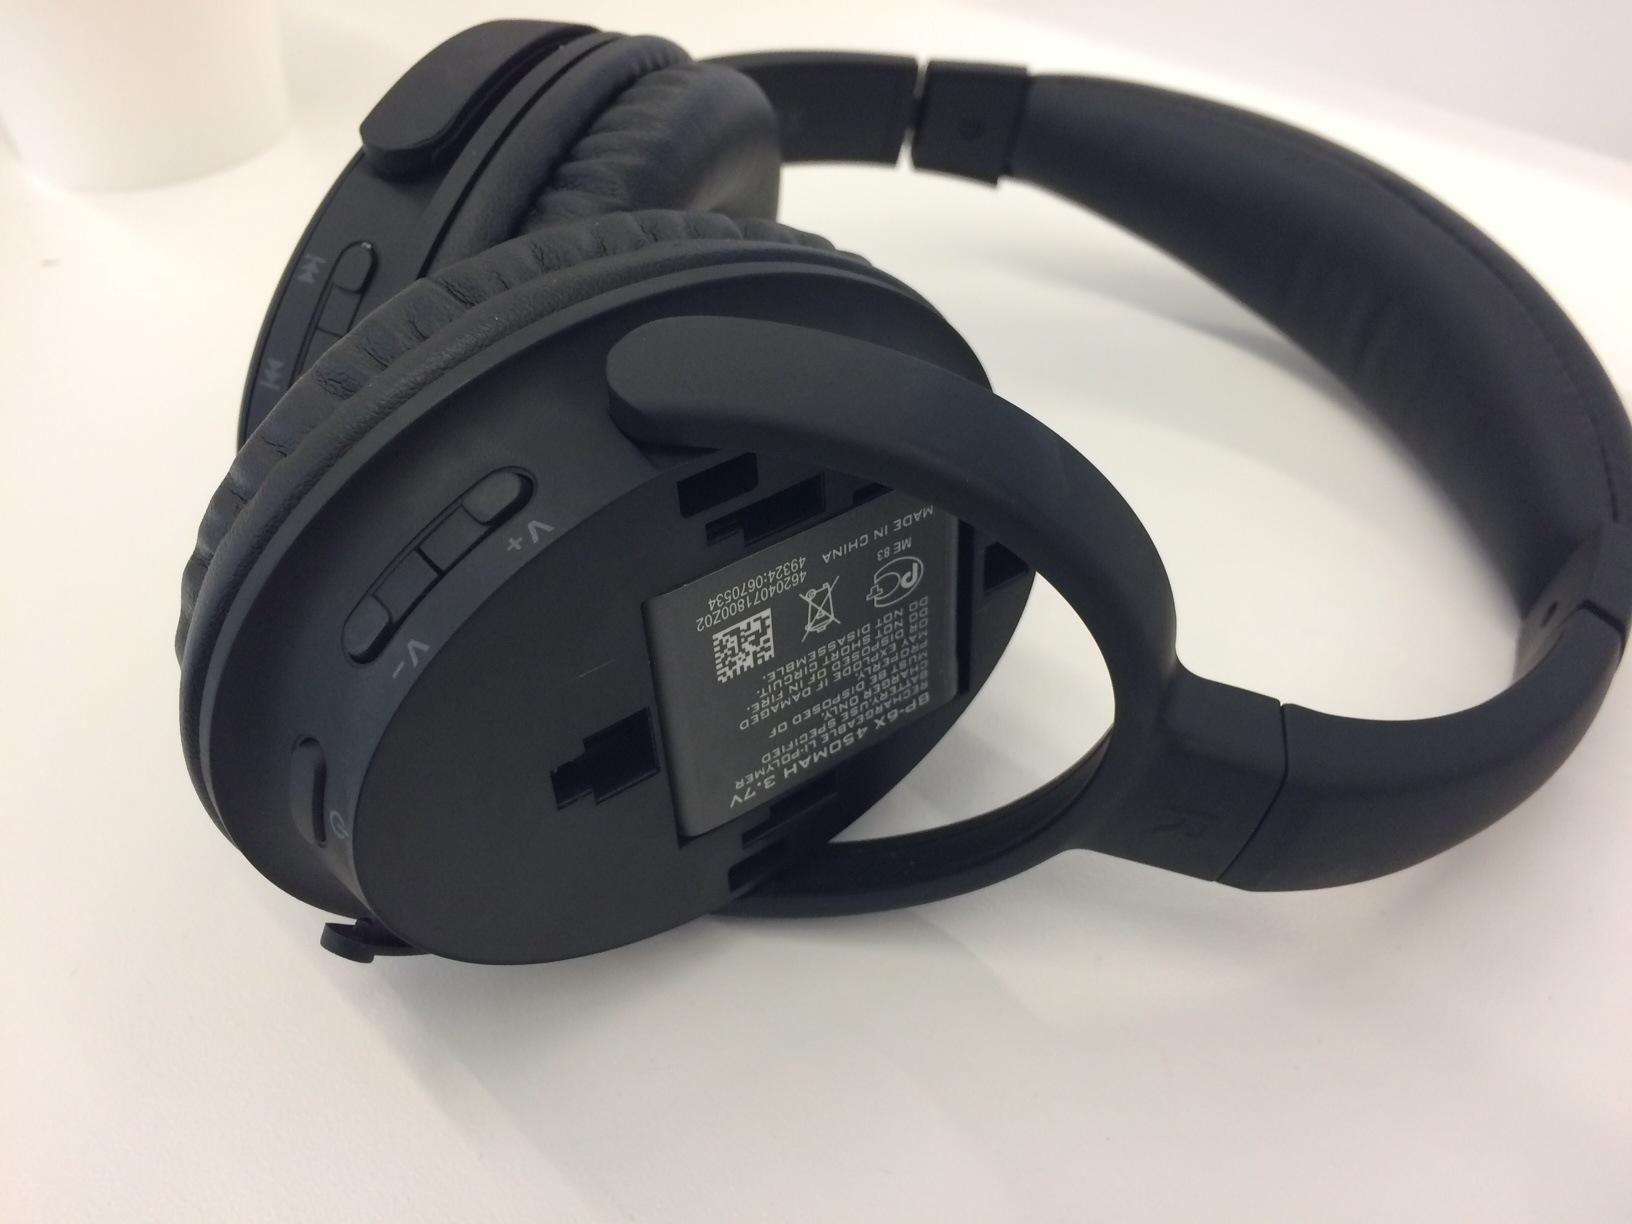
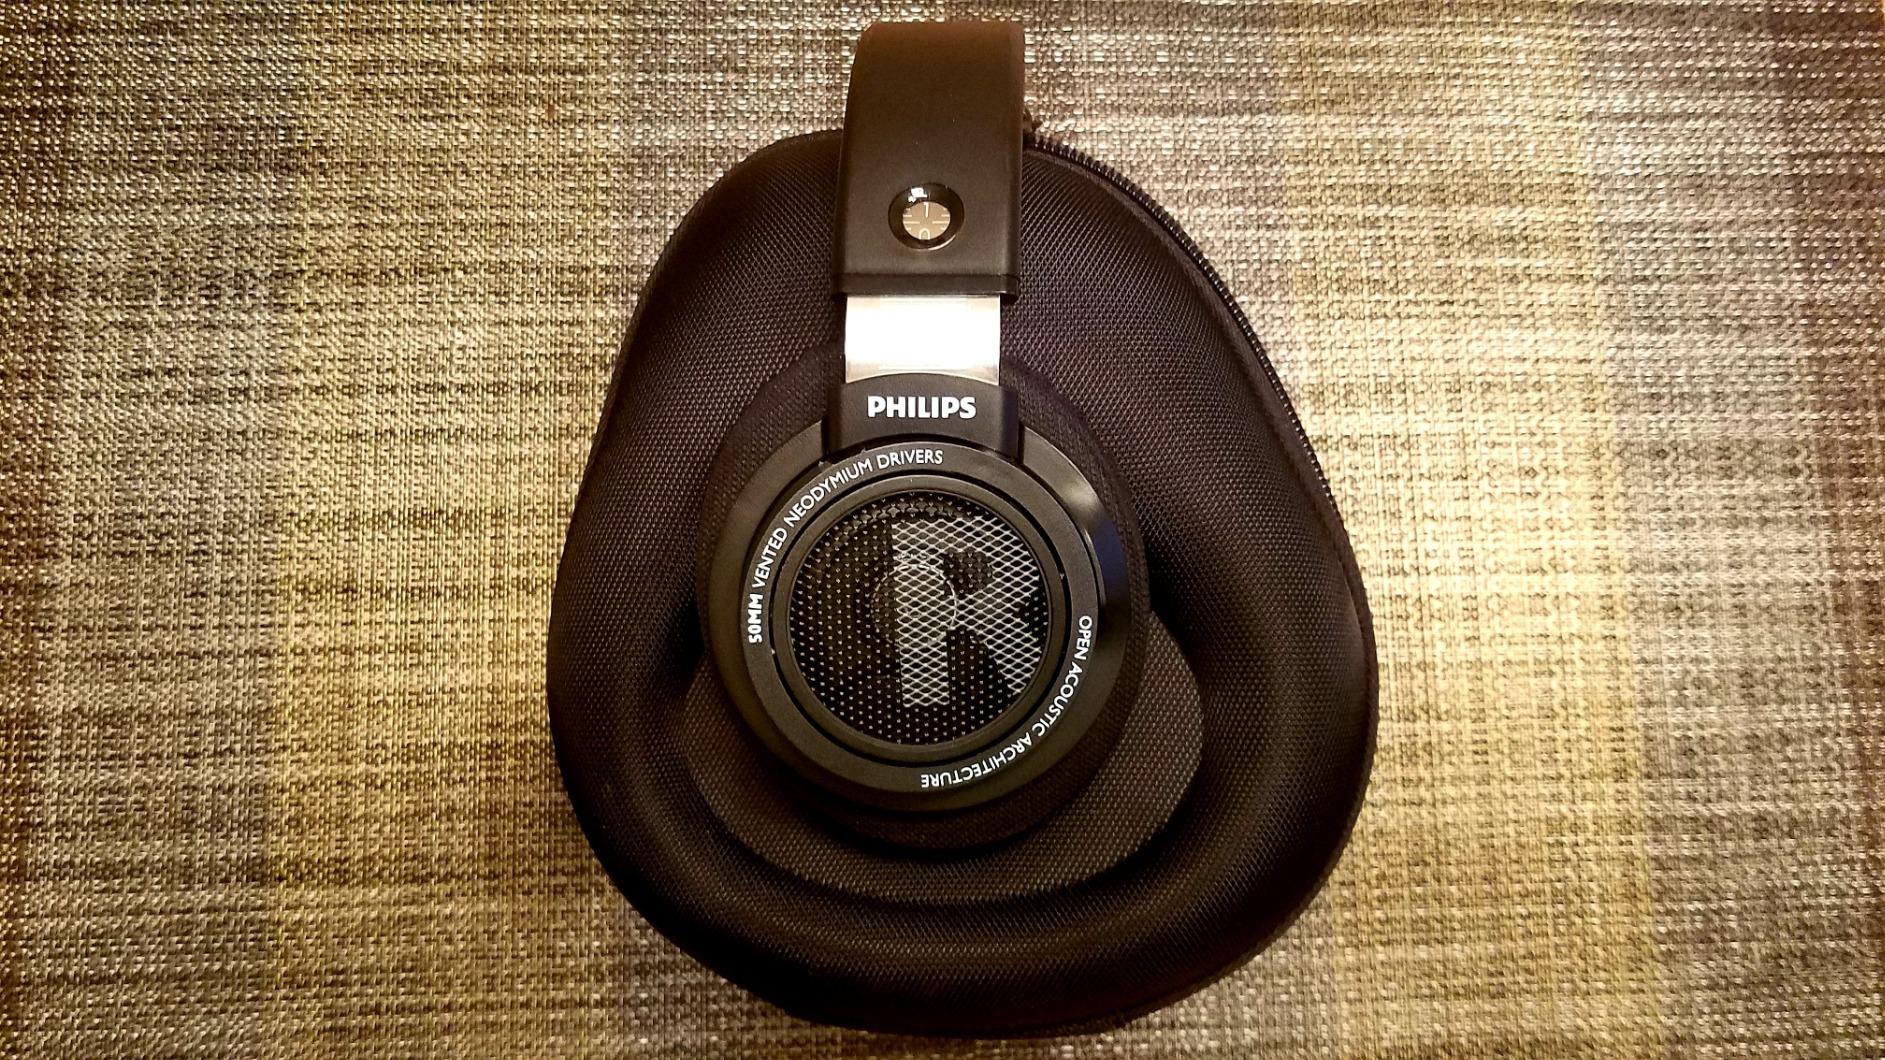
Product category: headphones
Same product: no